Power Rangers S.P.D.

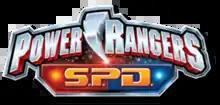

Power Rangers S.P.D. is the thirteenth season of the television series "Power Rangers" and is based on the 28th Super Sentai series "Tokusou Sentai Dekaranger". The initials in the title stand for "Space Patrol Delta"; in "Dekaranger", it stood for "Special Police Dekaranger". The season debuted on February 5, 2005, as part of Jetix, originally airing on ABC Family; beginning with "Zapped", the series moved to Toon Disney.